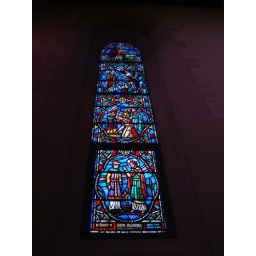
window in the tower vestibule